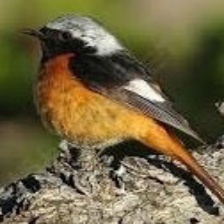
Species: DAURIAN REDSTART
Scientific name: PHOENICURUS AUROREUS